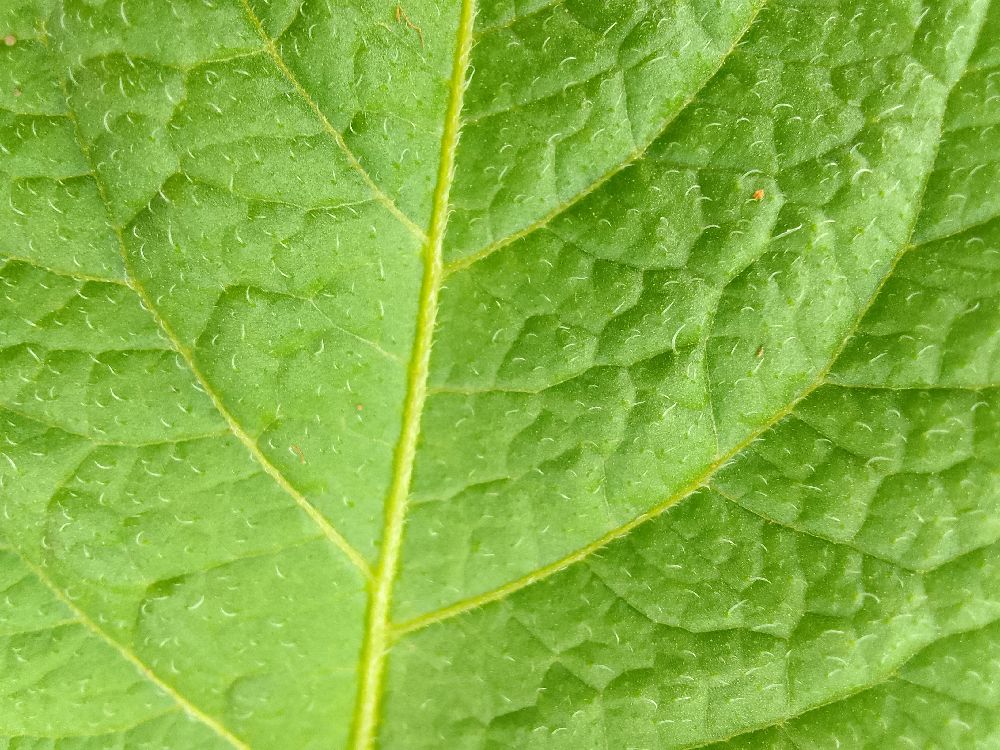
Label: Healthy